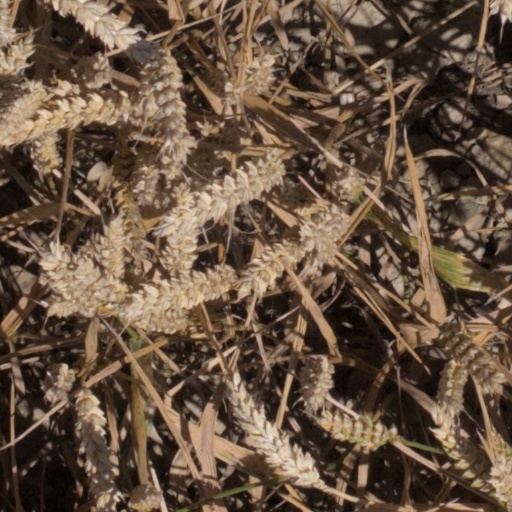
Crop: wheat